Blue Beetle (Jaime Reyes)

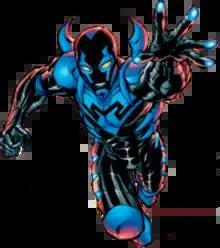
Portion of the variant cover art of "Infinite Crisis" #5 (April 2006). Art by Jim Lee.

Jaime Reyes is a superhero appearing in American comic books published by DC Comics. Created by Keith Giffen, John Rogers, and Cully Hamner, the character made his first appearance in "Infinite Crisis" #3 (February 2006). Jaime Reyes is the third character to assume the mantle of Blue Beetle, but is substantially different from his predecessors.